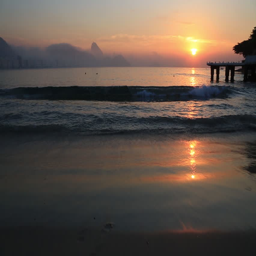
view of the beach at sunset